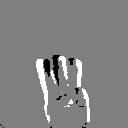
ASL letter: w